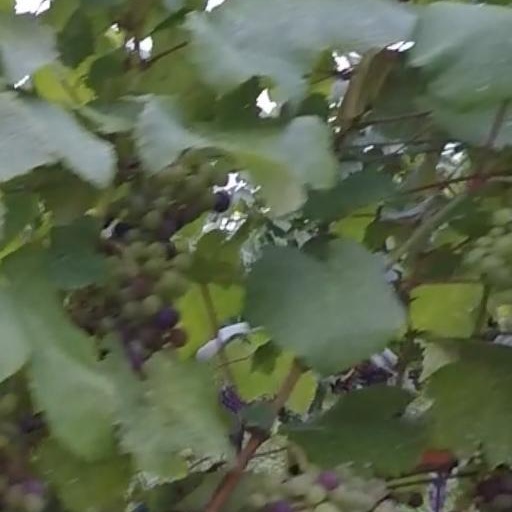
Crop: grape